French destroyer Bourrasque

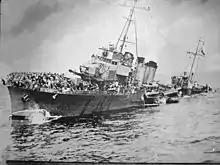
"Bourrasque" slowly sinking, people jumping overboard.

"Bourrasque" was laid down on 12 November 1923, launched on 5 August 1925 and completed on 23 September 1926.